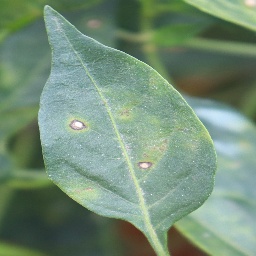
Label: cercospora